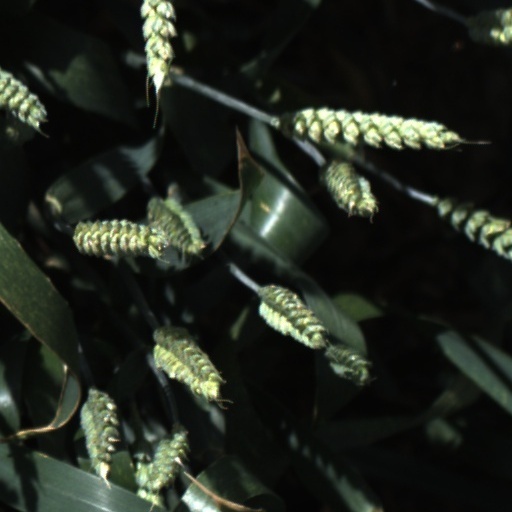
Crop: wheat